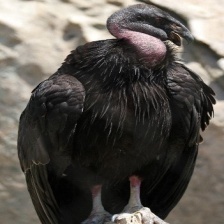
Species: CALIFORNIA CONDOR
Scientific name: GYMNOGYPS CALIFORNIANUS
ImageNet parent category: vulture